Milwaukee County, Wisconsin

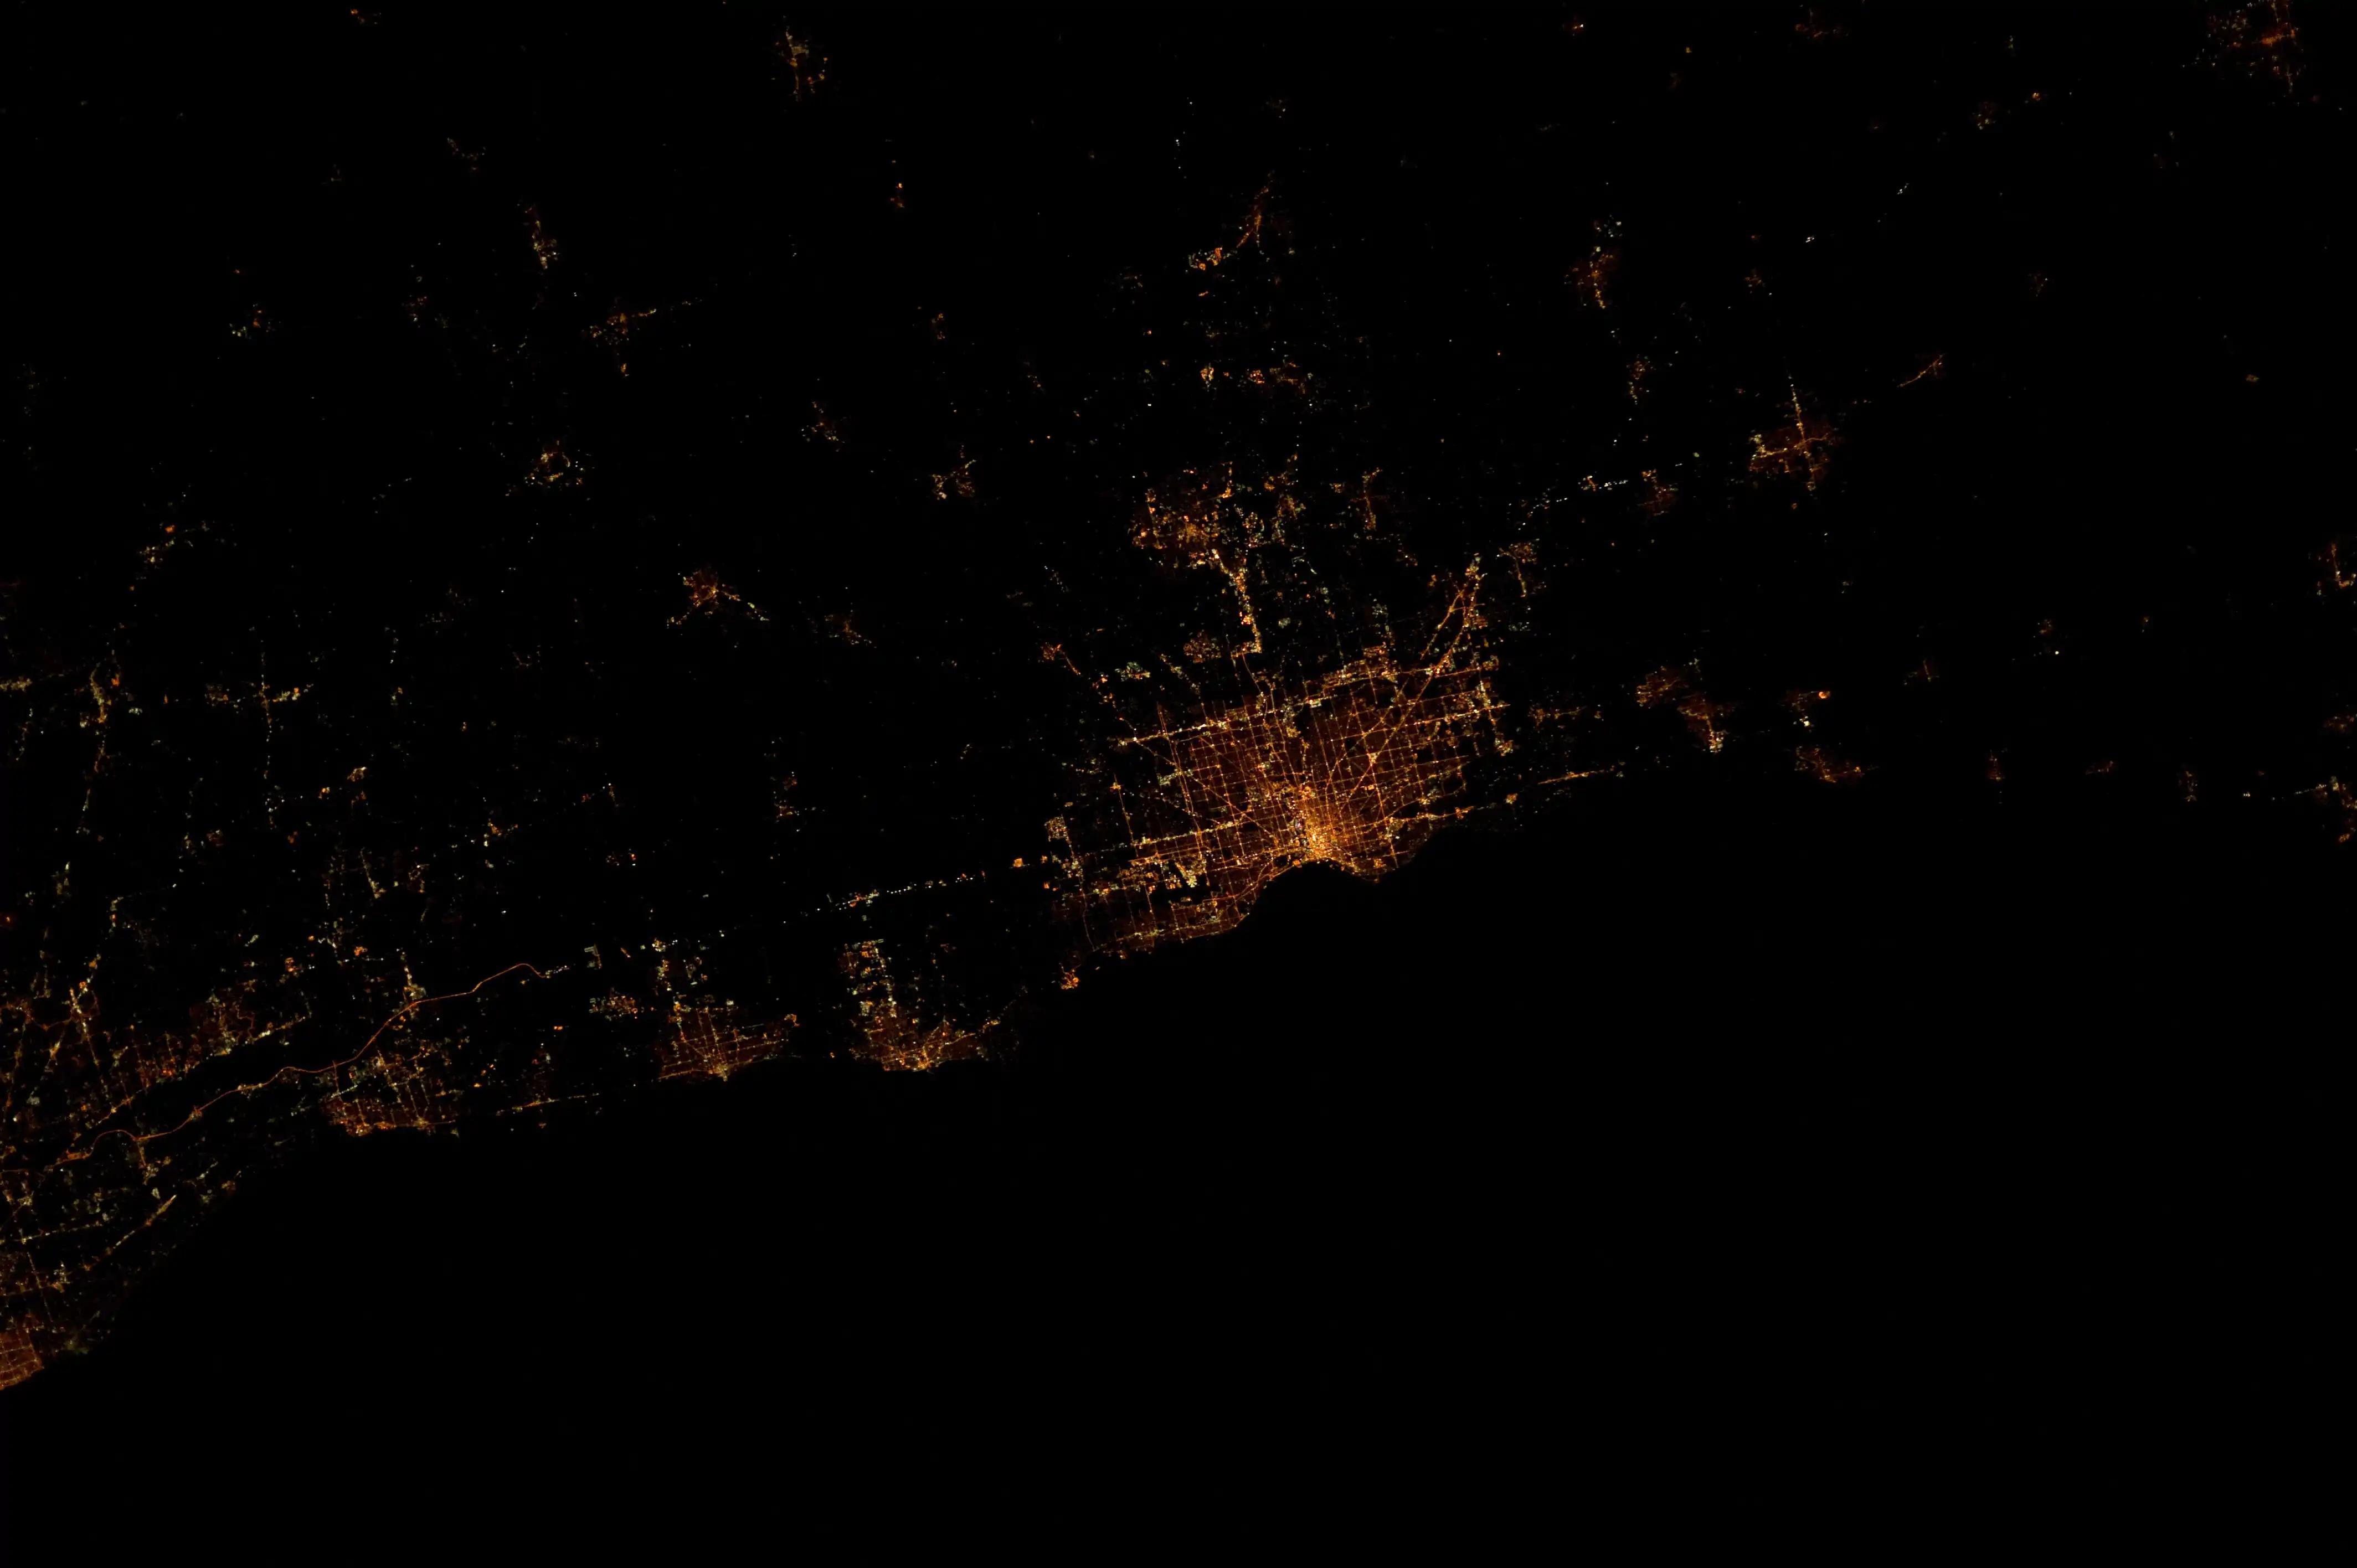
The city at the center is Milwaukee. The photo was taken at 11:23:40 PM CDT in 2012 during Expedition 30 at the International Space Station. Due to the angle of the photo, north points rightwards, and west upwards.

As of the census of 2020, the population was 939,489. The population density was . There were 424,191 housing units at an average density of . The racial makeup of the county (including Hispanics in the racial counts) was 52.0% White, 26.2% Black or African American, 4.9% Asian, 0.8% Native American, 6.8% from other races, and 9.3% from two or more races. Ethnically, the population was 16.3% Hispanic or Latino of any race.